Lianne La Havas

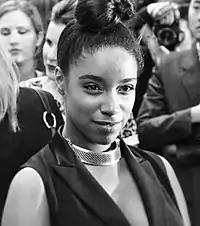
Lianne La Havas in 2012

Whilst attending sixth-form in Croydon, La Havas was introduced to musicians who would go on to assist her in the recording of her first demos. Through the same friends, La Havas was also introduced to British singer Paloma Faith; she later sang backing vocals on tour for Faith. La Havas was discovered on Myspace in 2008. Duncan Ellis, owner of Scruffy Bird Artist Management, first heard of La Havas through colleague Alex Hardee of the Coda Music Agency. When Ellis first saw La Havas perform, she was in the duo the Paris Parade, collaborating with future Elephant member Christian Pinchbeck (he later designed the artwork for "Lost & Found"). Paris Parade's short-lived career would kick off La Havas' career in commercial music.